Anna Lalor Burdick

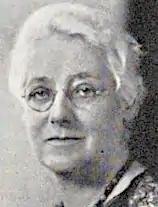
Anna Lalor Burdick, from a 1939 publication

Anna Lalor Burdick (September 3, 1869 – April 20, 1944) was an Iowan educator and special agent for the U.S. Department of Education who advocated for vocational education for women. Her work is honored and continued by the Lalor Foundation and Burdick Career High School in Washington, D.C.